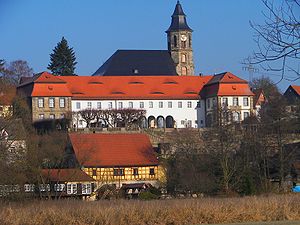
Neudrossenfeld
Church, castle and mill
Neudrossenfeld er en kommune i Landkreis Kulmbach, Regierungsbezirk Oberfranken i den tyske delstat Bayern.